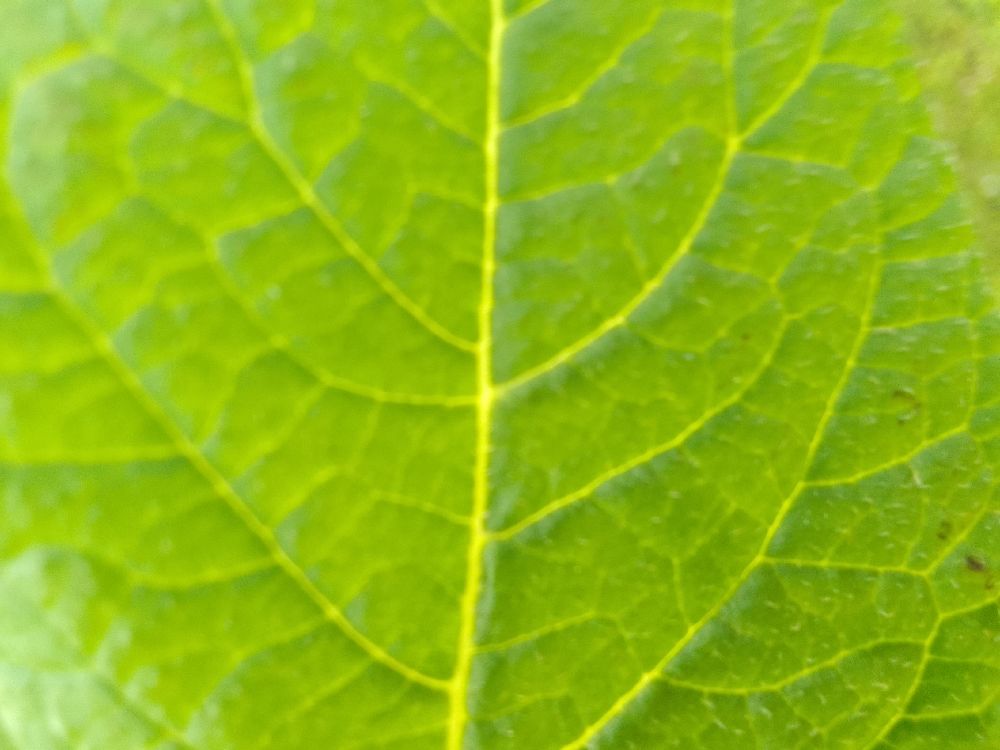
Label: Healthy